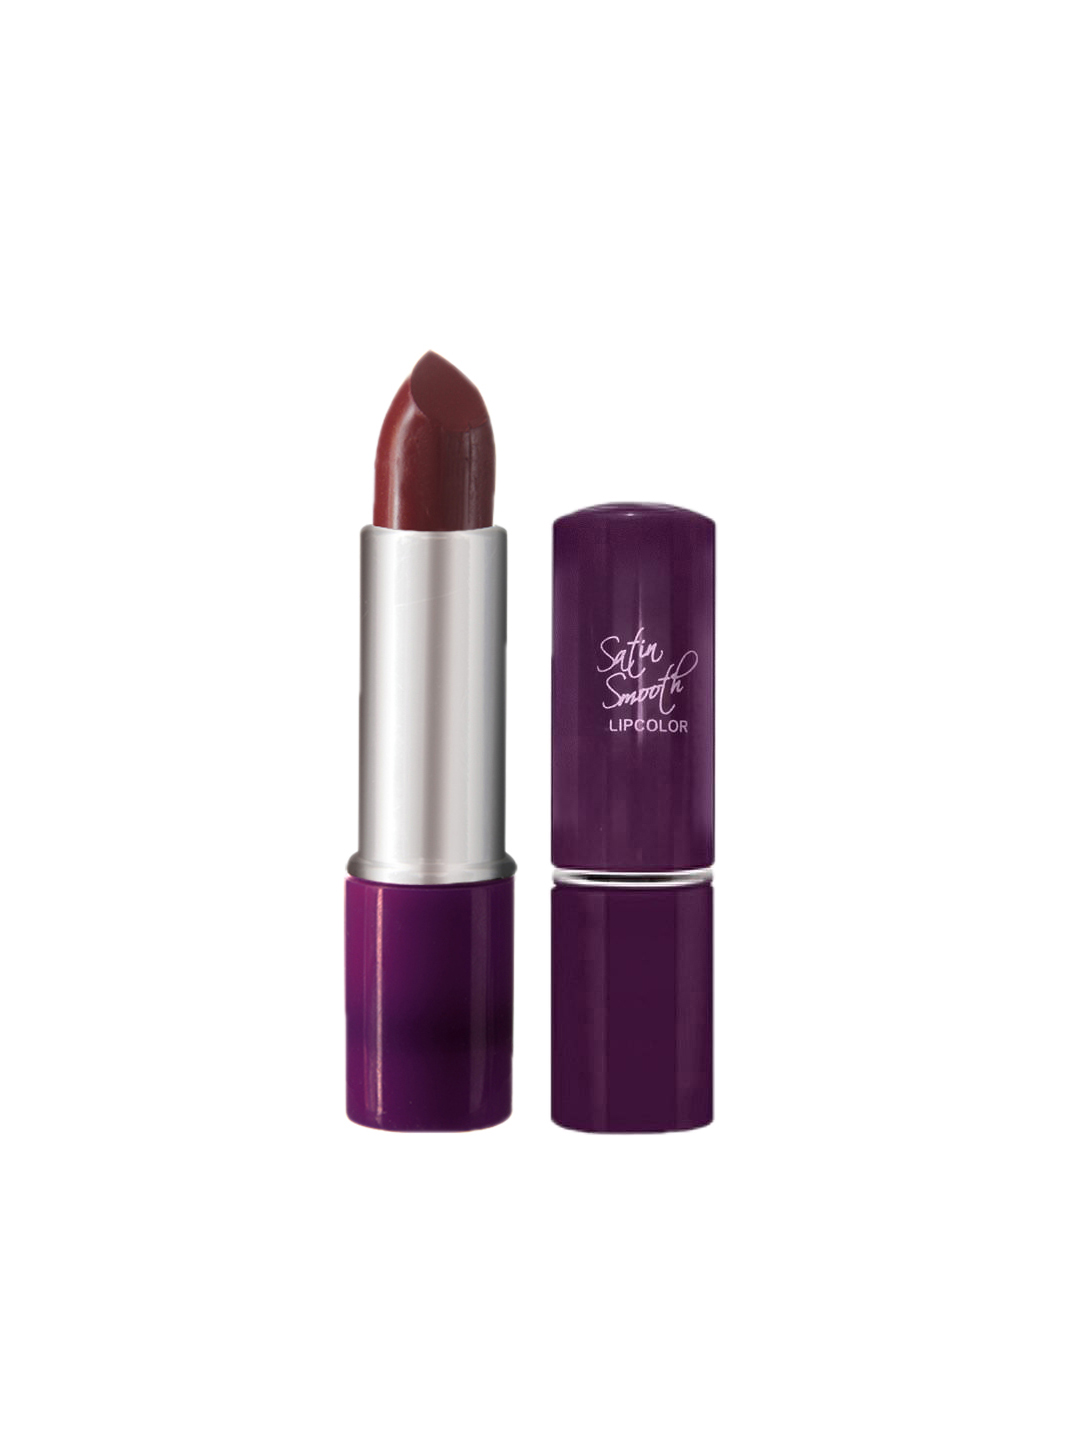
Streetwear Satin Smooth Plum Brown Lipstick 39
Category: Personal Care / Lips / Lipstick
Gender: Women
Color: Brown
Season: Spring 2017
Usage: Casual